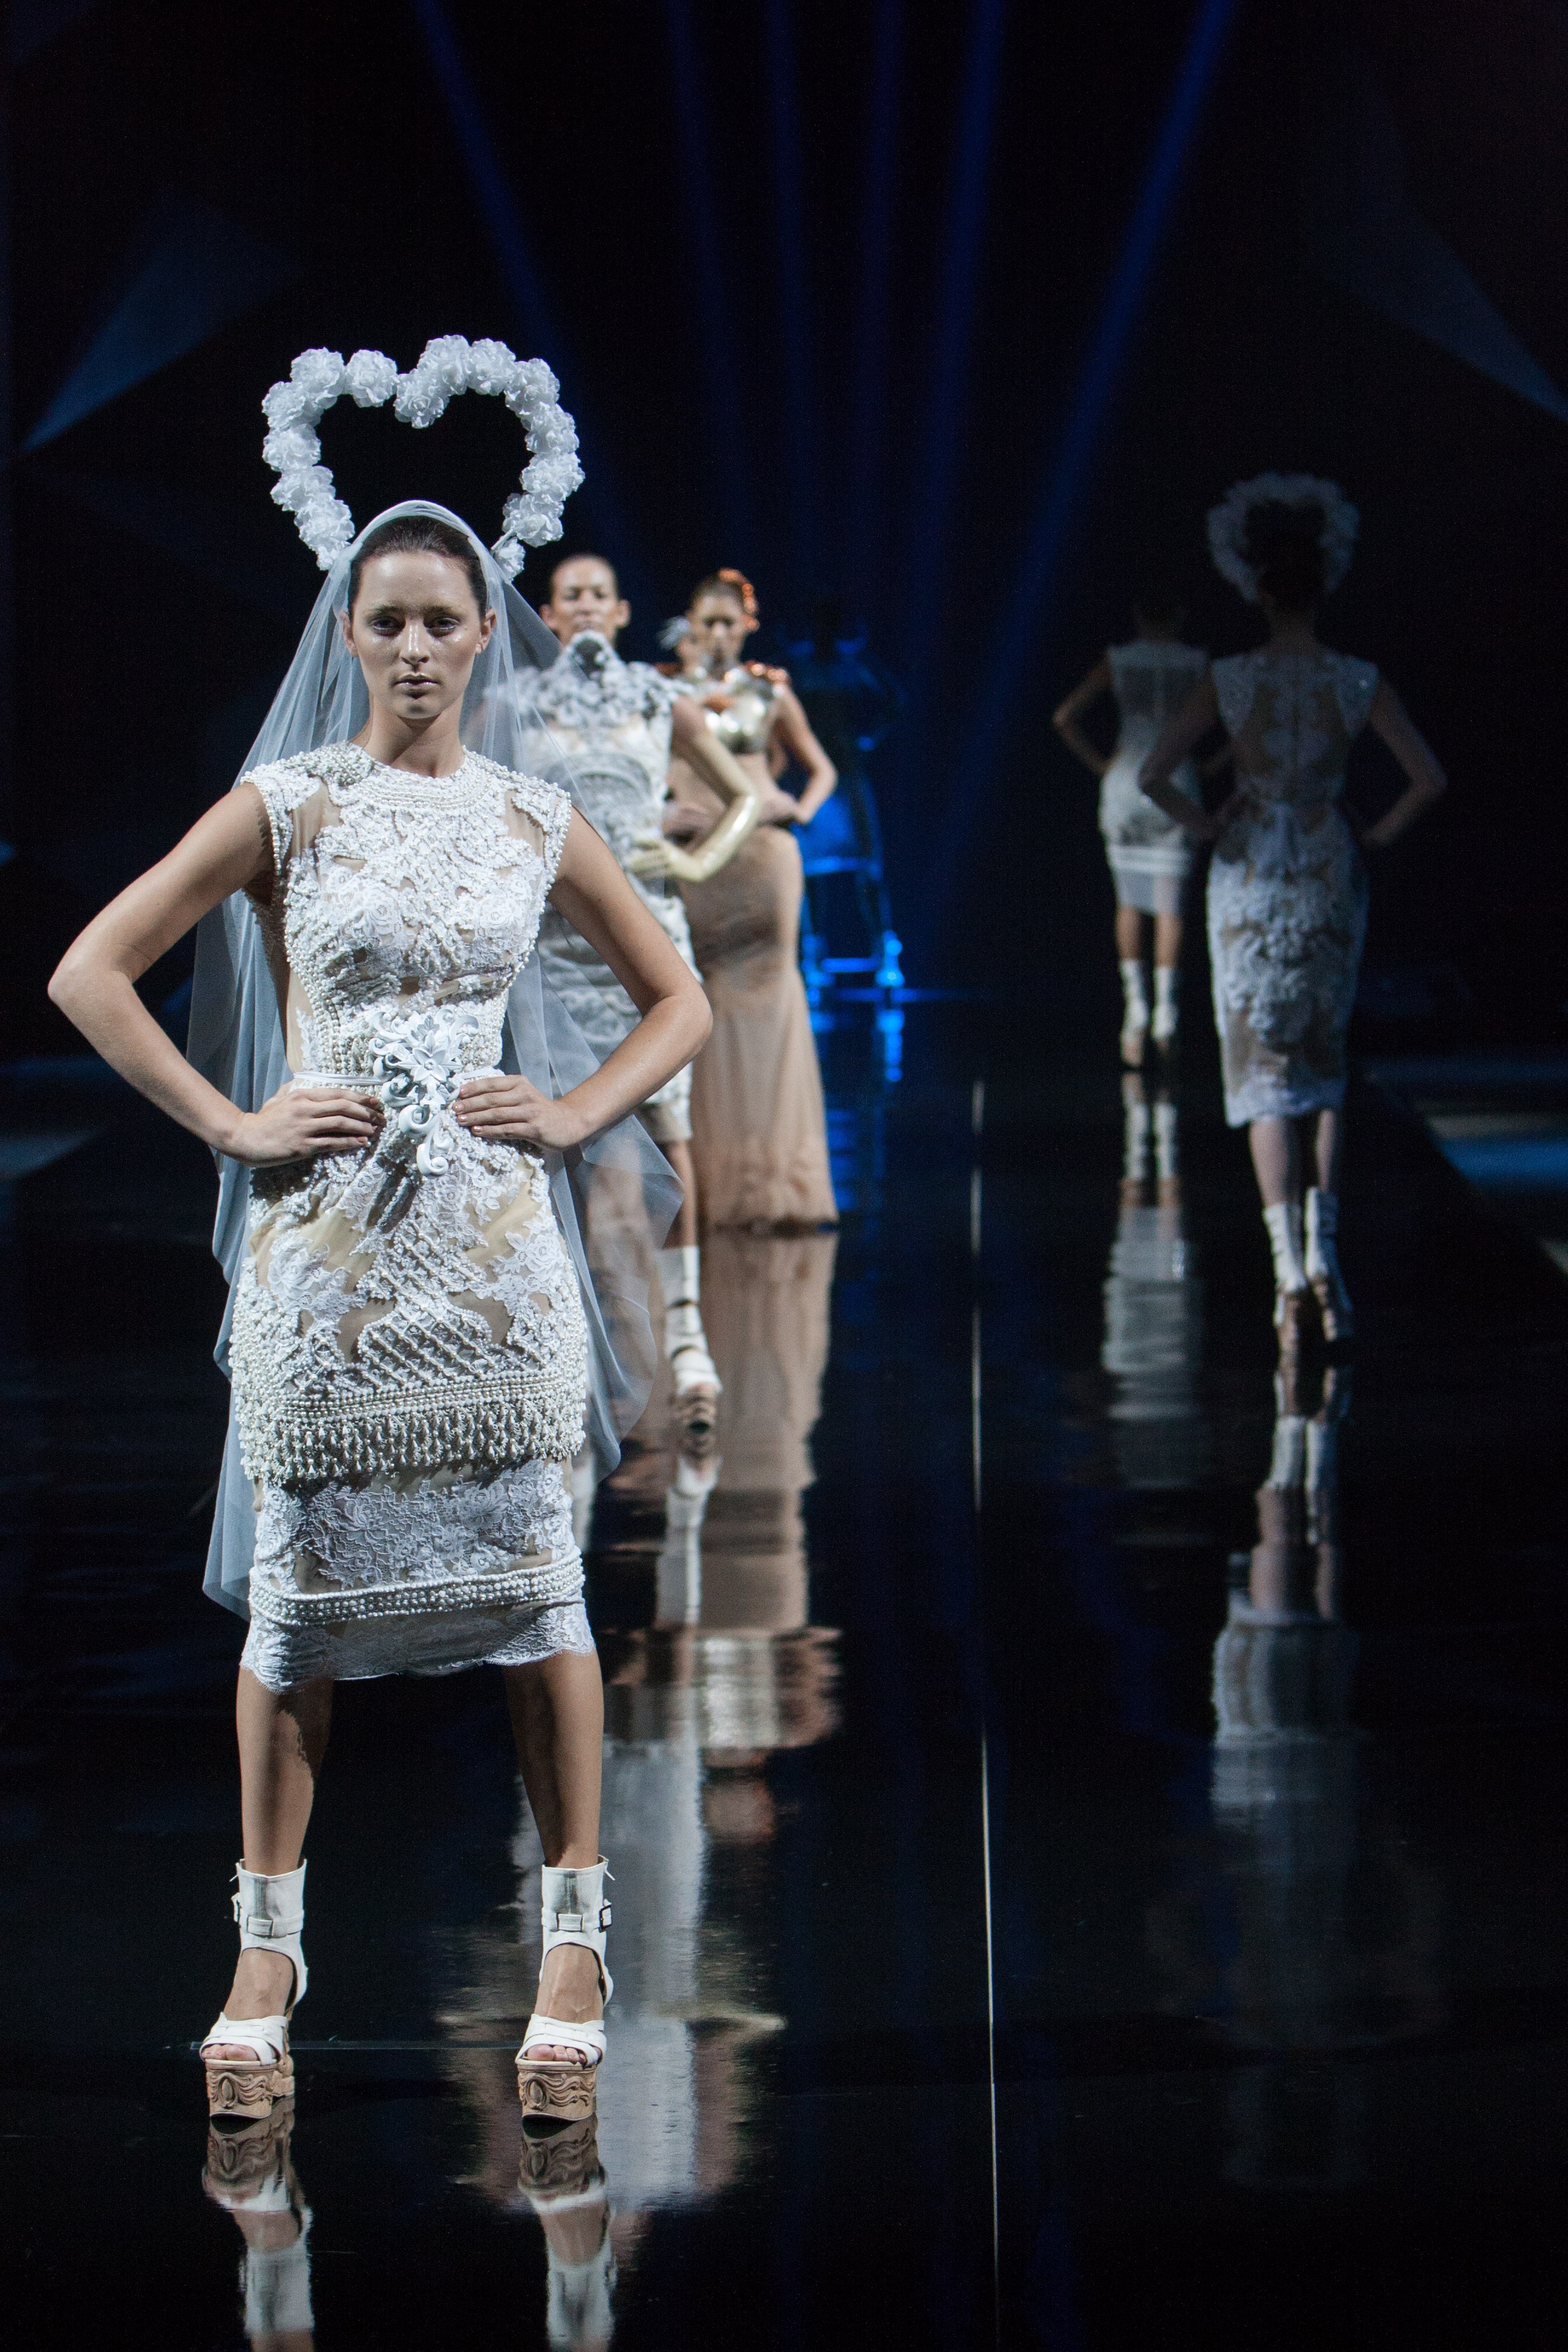
girl, woman, female, model, spring, collection, fashion, clothing, catwalk, performance art, designer, dress, design, women, runway, style, elegant, clothes, elegance, wear, gorgeous, stylish, vogue, fashionable, haute couture, fashion design, fashion show, musical theatre